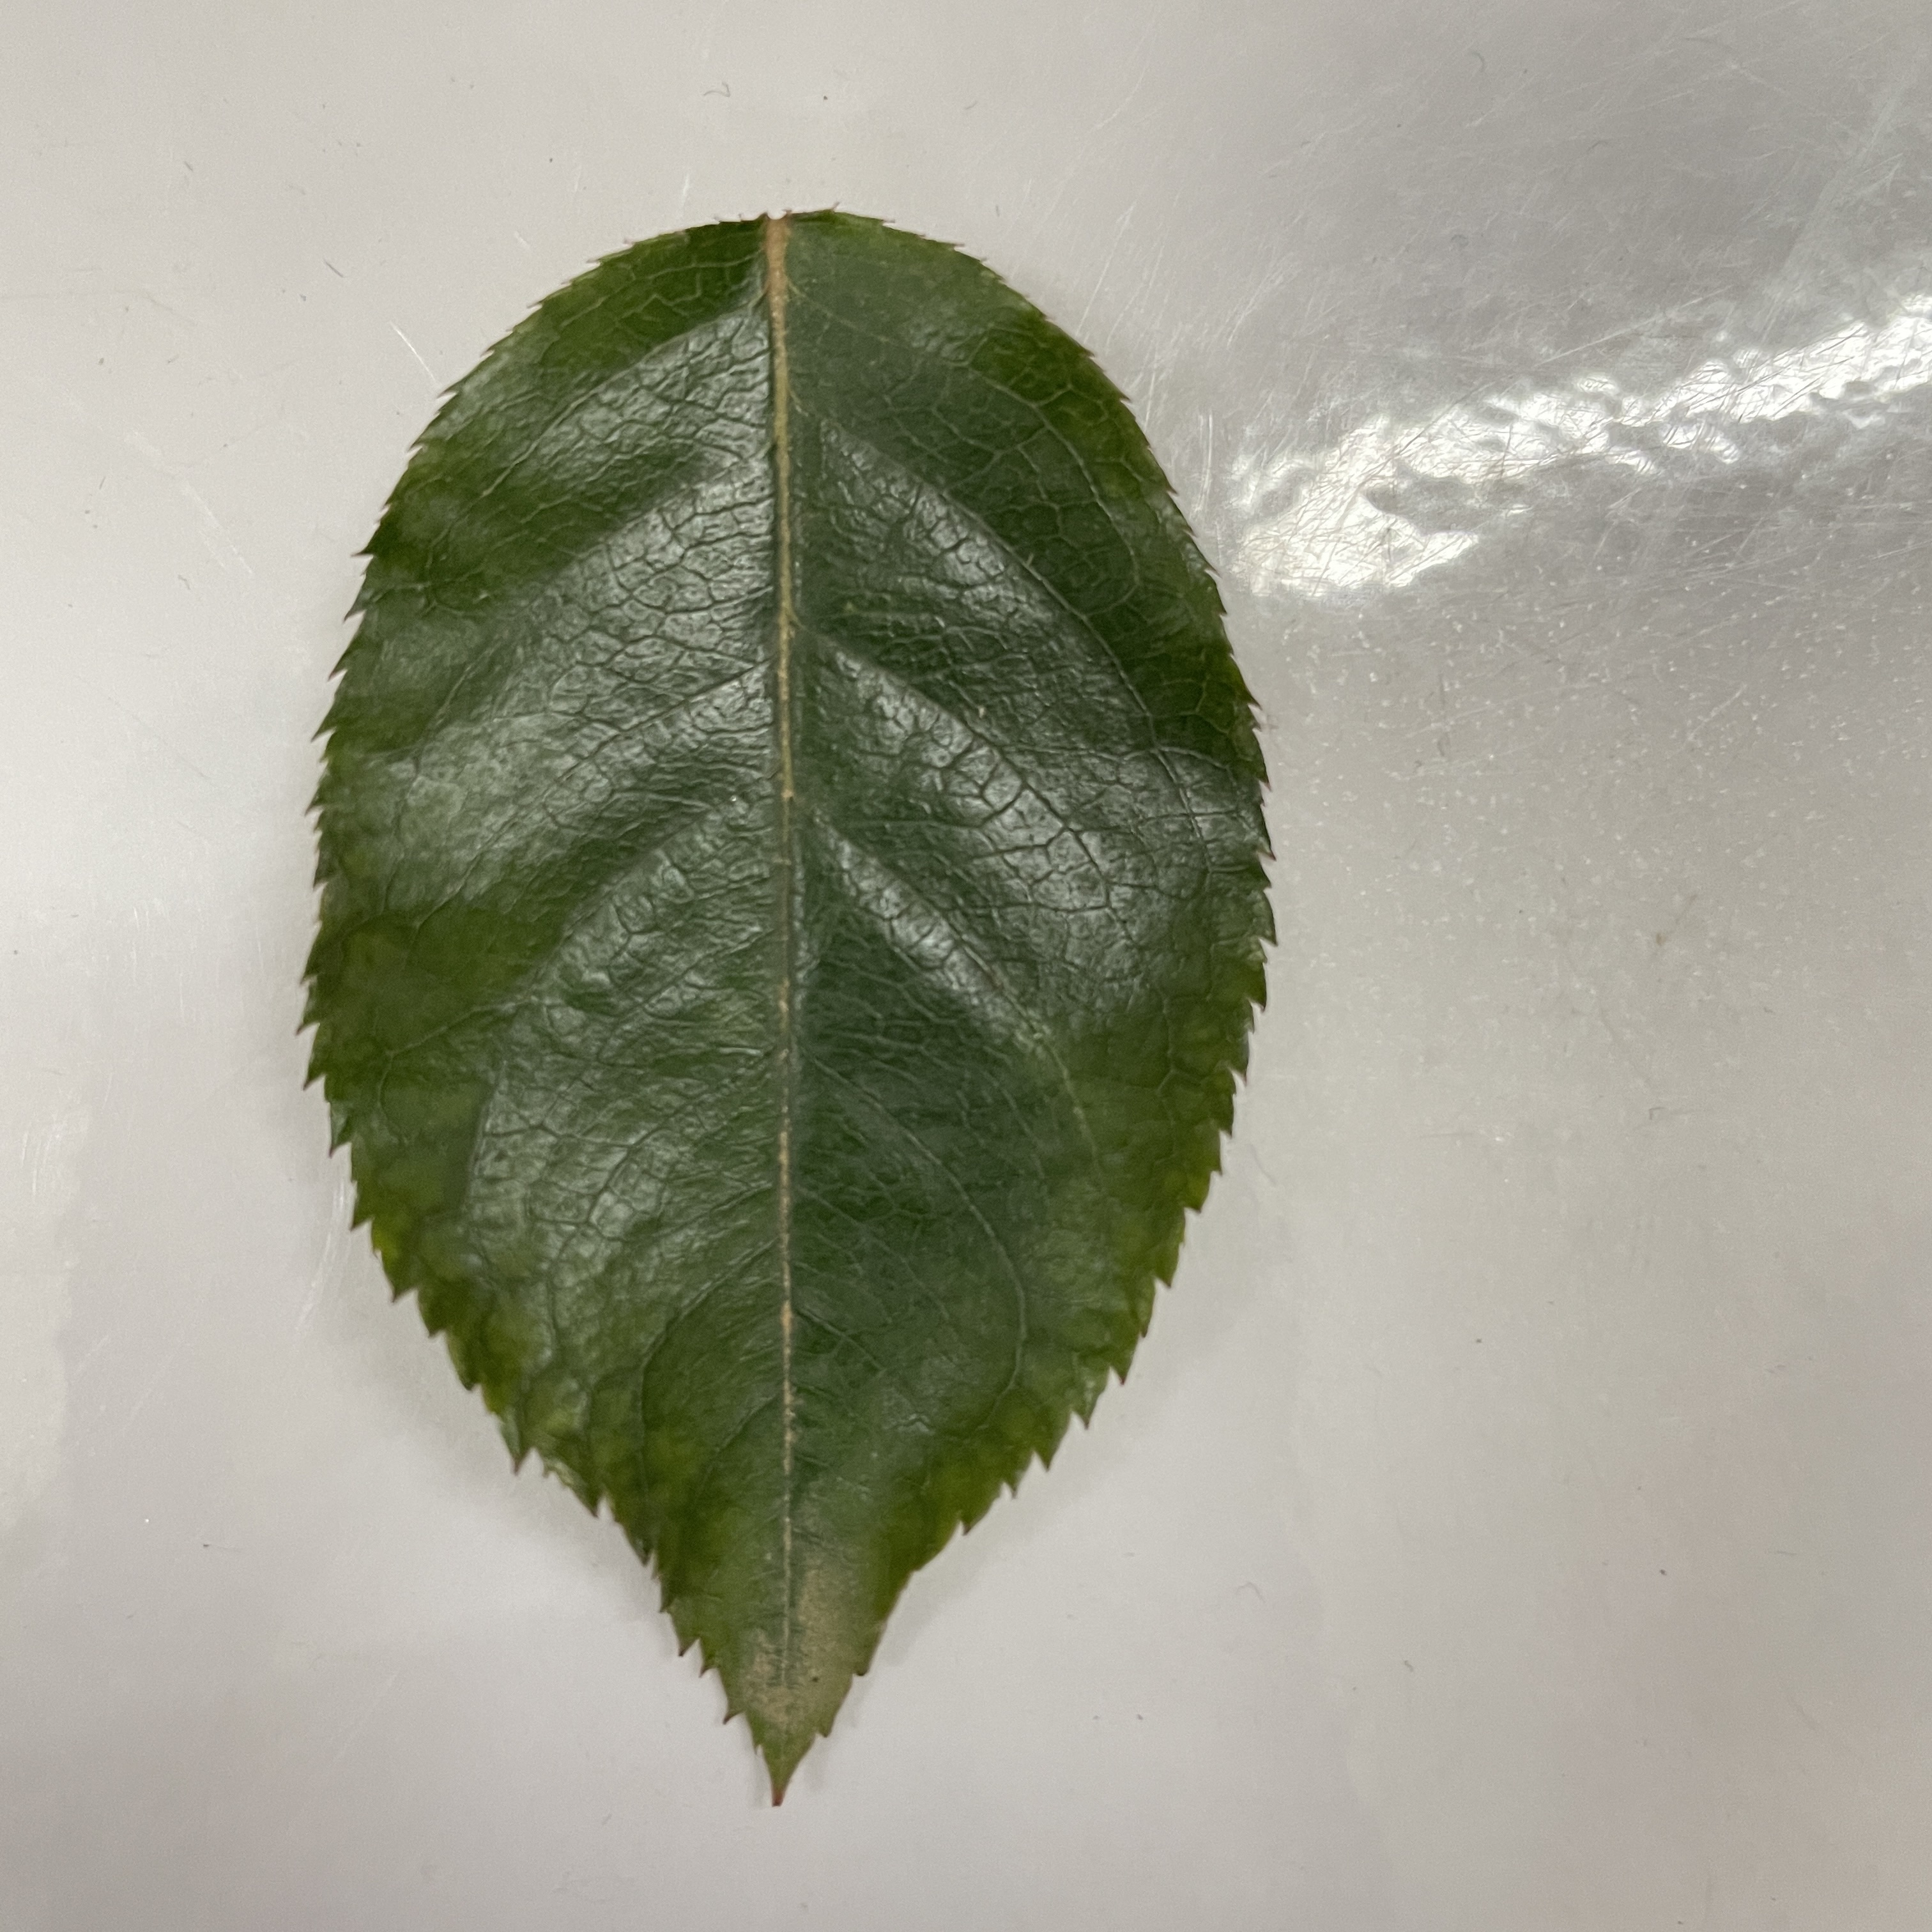
Label: Healthy Leaf